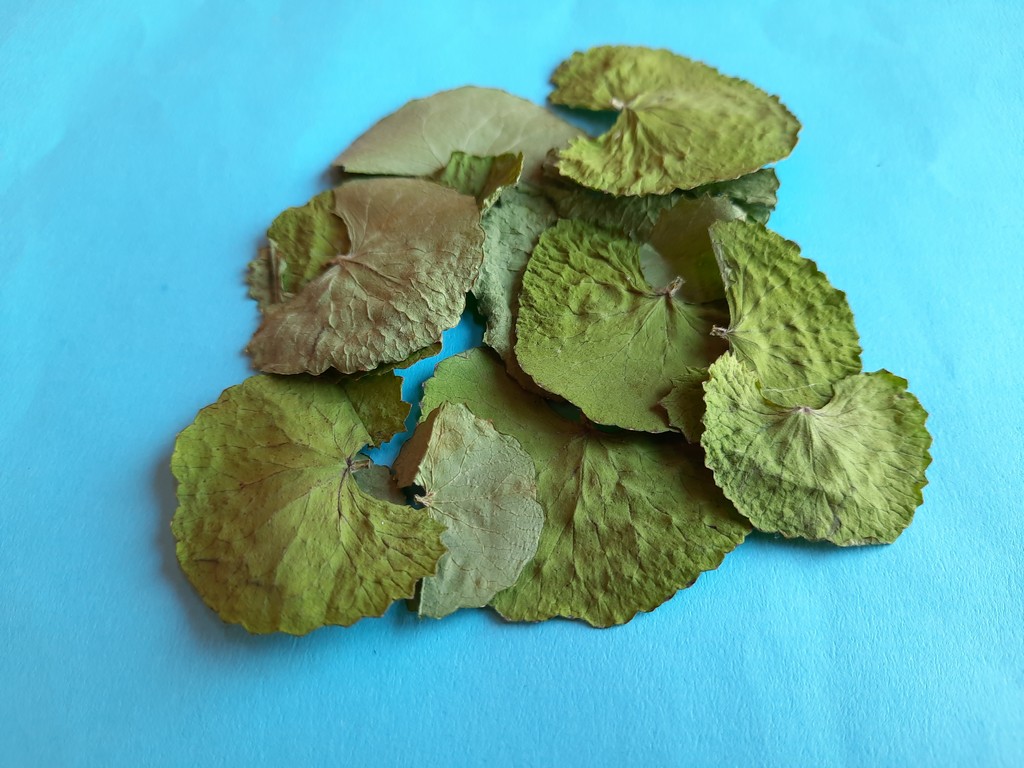
Label: Dried